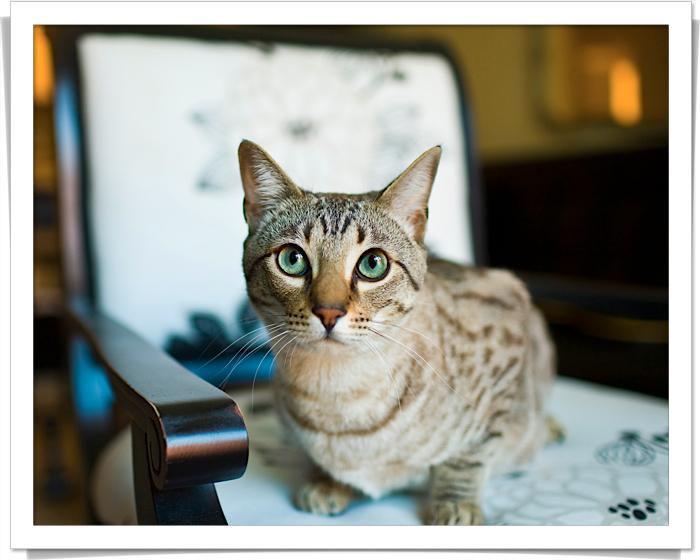
Breed: Egyptian Mau